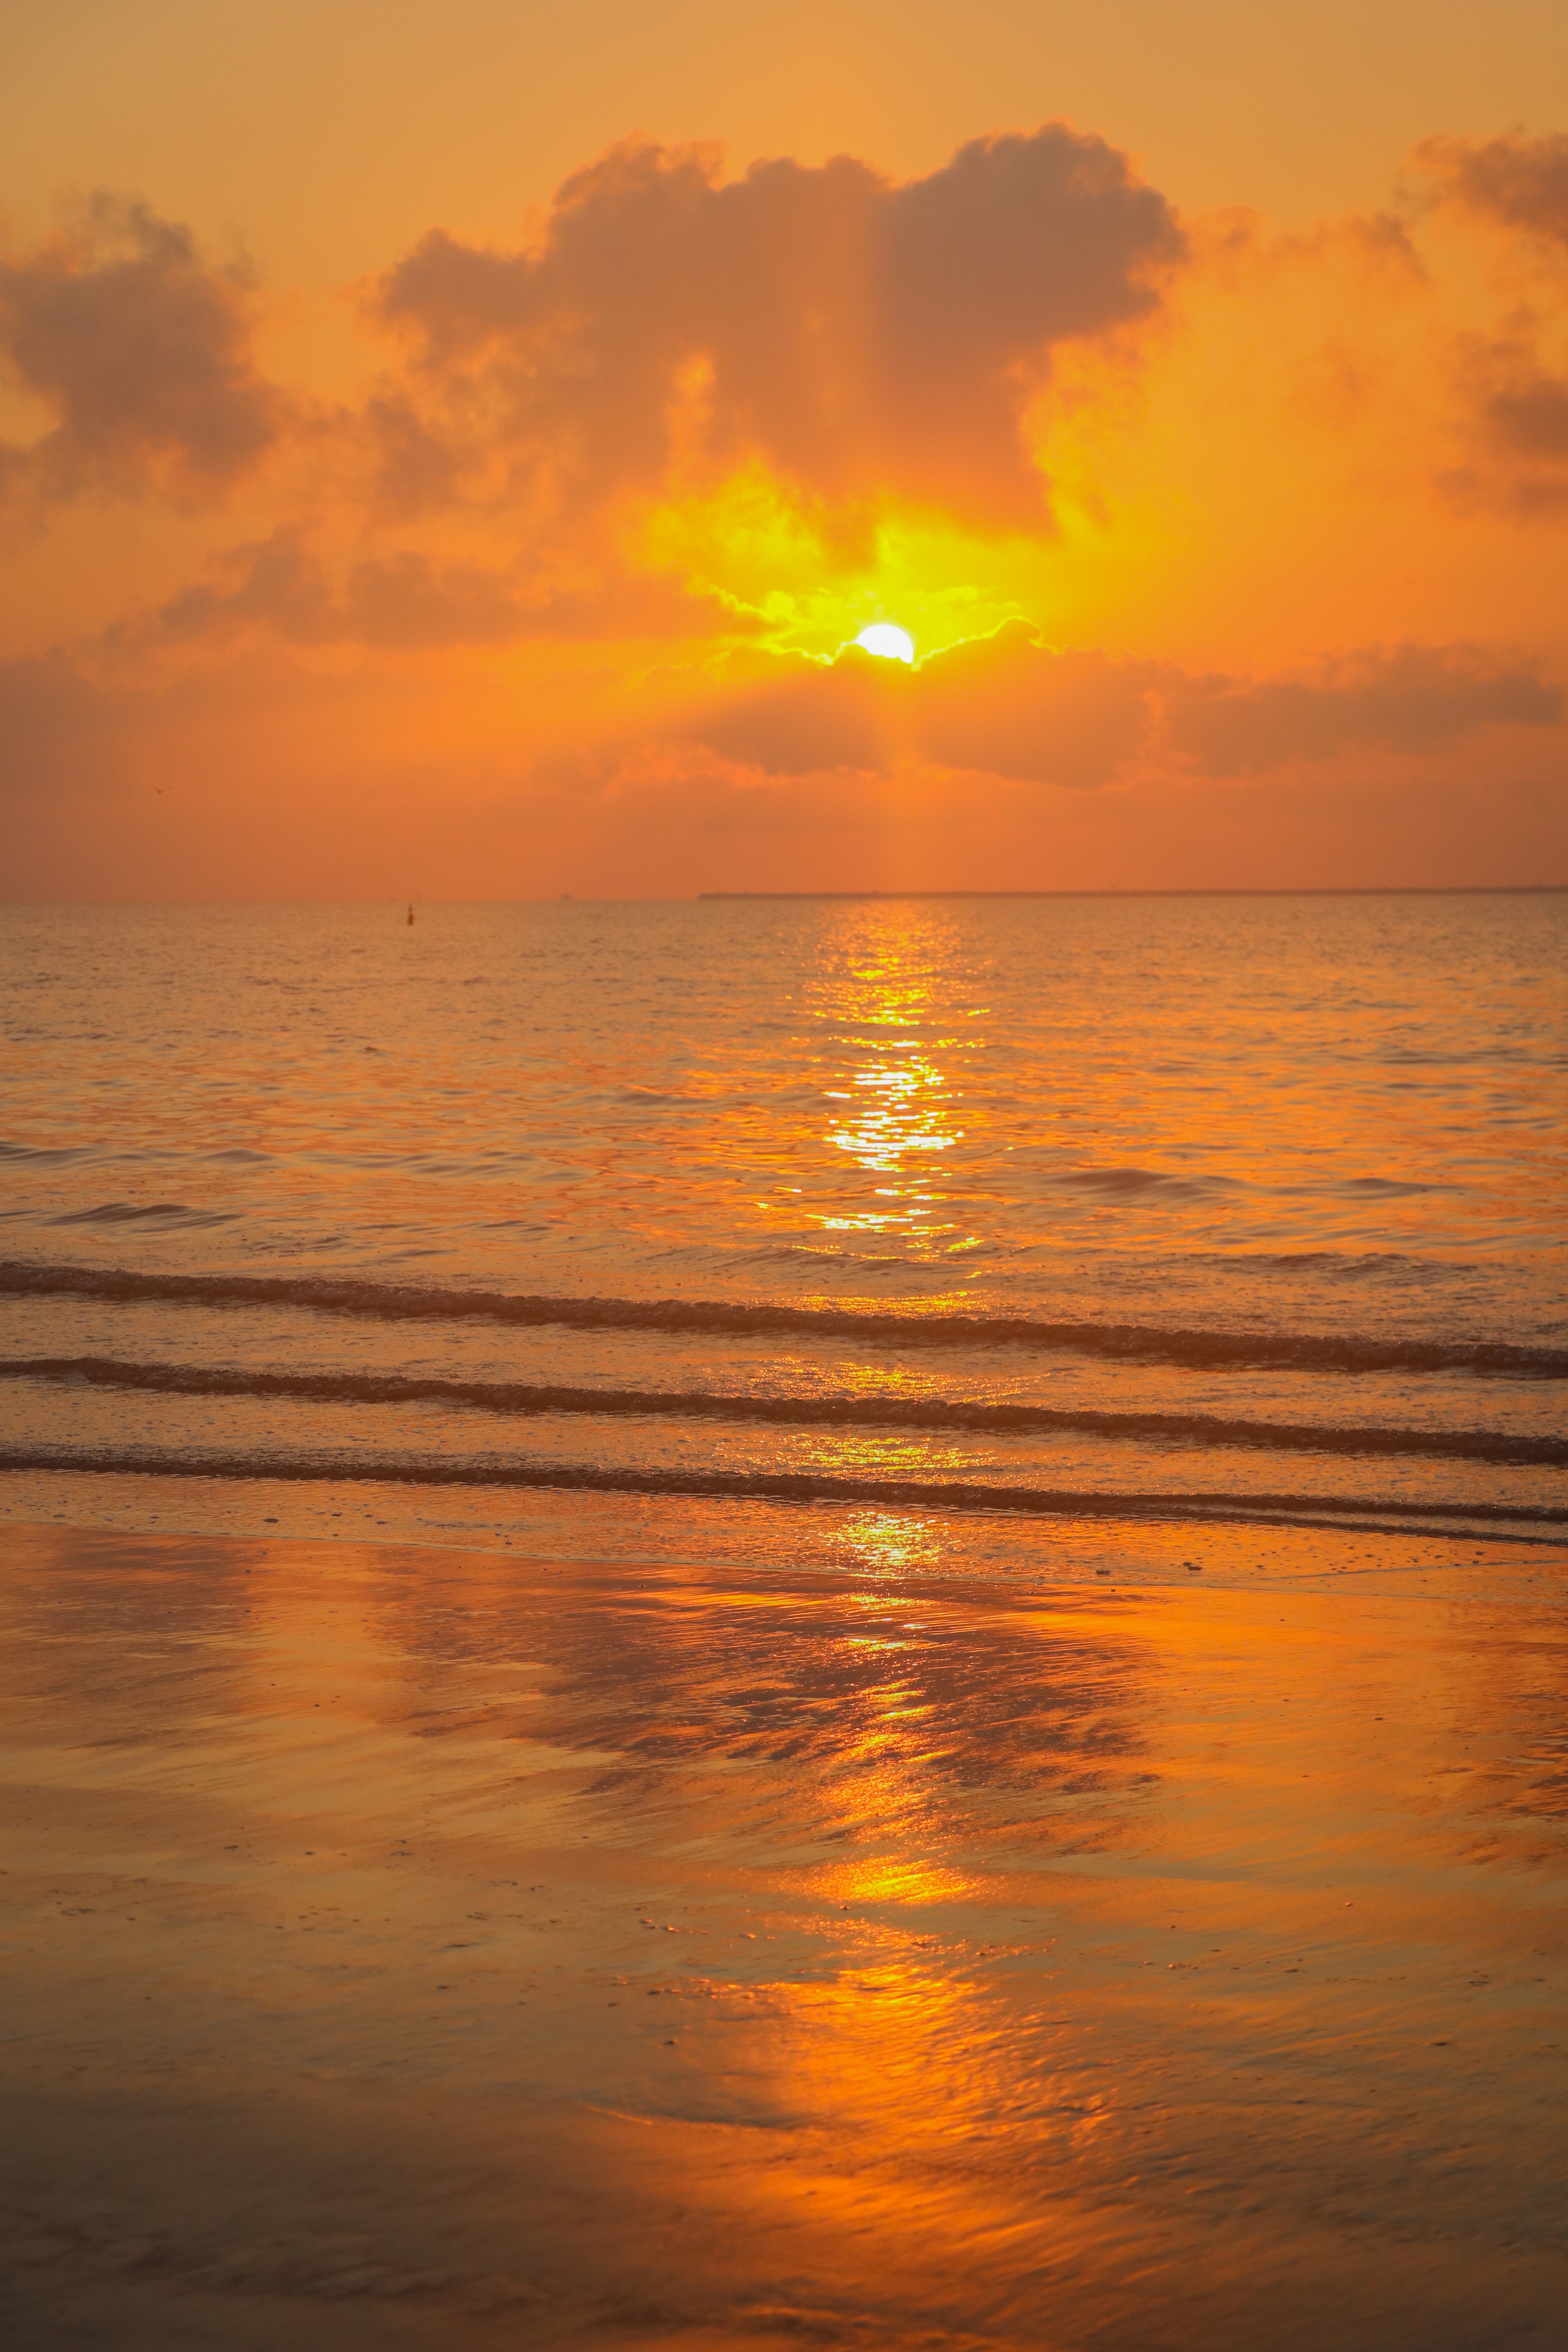
water, beach, gulfcoast, shore, outdoors, nature, sunrise, horizon, sky, afterglow, sunset, red sky at morning, sea, ocean, calm, sun, evening, dusk, morning, sound, wave, reflection, dawn, cloud, sunlight, tropics, wind wave, tide, cumulus, coast, caribbean